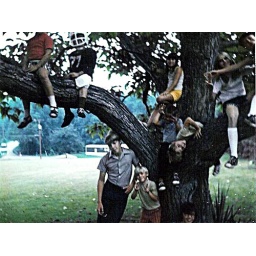
My husband cousins in a tree outside of his grandma's house in 1973-74.